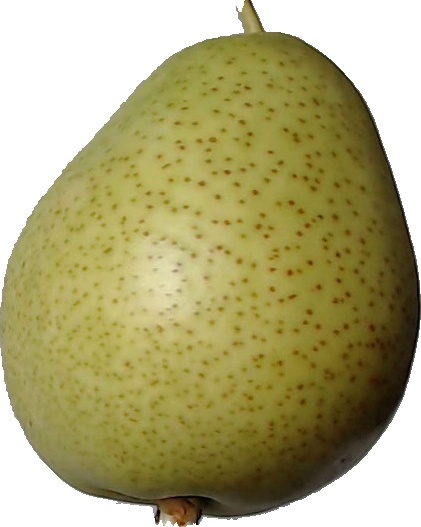
Label: pear_1